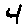
Label: 4